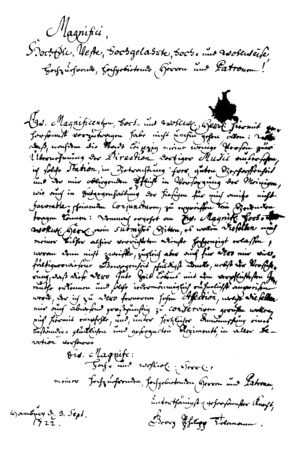
Georg Philipp Telemann / Liv og gerning / Første tid i Hamburg
Telemanns afskedsansøgning til byrådet i Hamburg, fra 1722.
Georg Philipp Telemann var en tysk komponist.